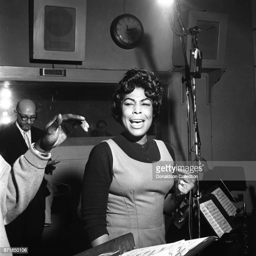
jazz artist in the studio for a session